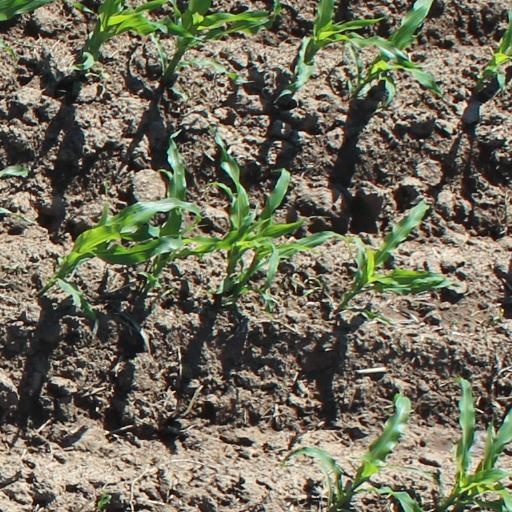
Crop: maize; corn